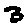
Label: 3